Protectorate of Wallis and Futuna

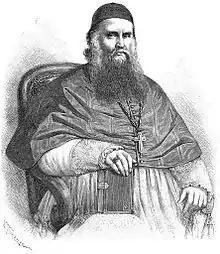
Bishop Pierre Bataillon established a true theocracy on the island of Wallis, converted to Christianity in 1842. He convinced Queen Amelia Tokagahahau to request a protectorate from France.

The protectorate covers the Wallis Islands (a central island surrounded by a lagoon with several islets) and the Horn Islands (Futuna and Alofi). Located in the Pacific Ocean, they belong to the cultural and historical area of Polynesia.